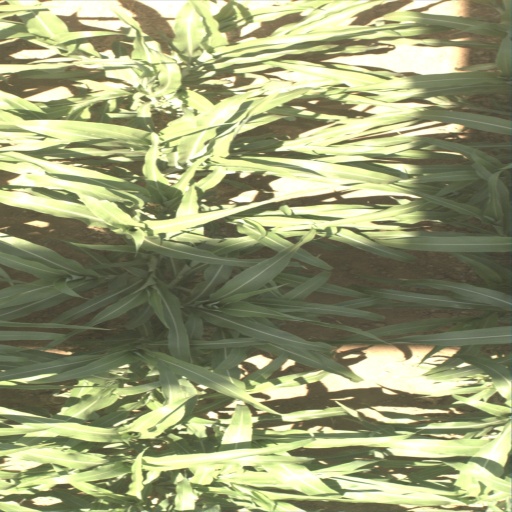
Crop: sorghum